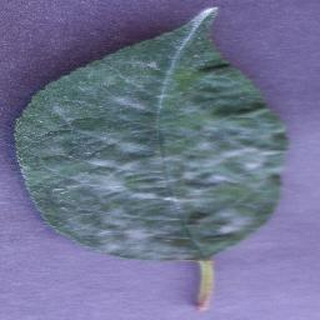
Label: cherry_powdery_mildew